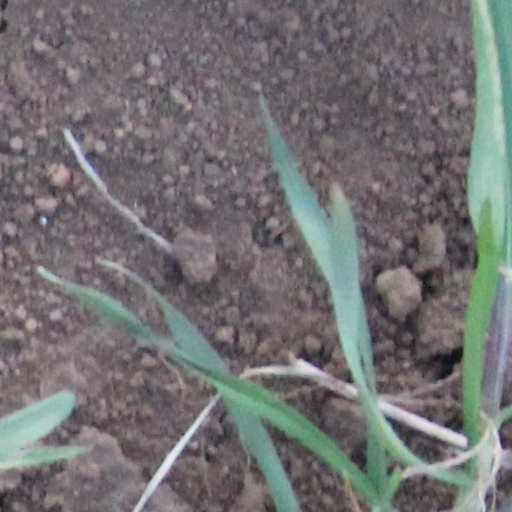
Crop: wheat